Meenakshi Vilasam Government Vocational Higher Secondary School

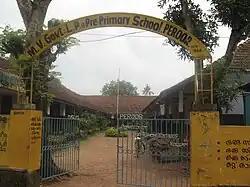
Entrance to the pre-primary school.

The school serves students from the fifth standard to higher secondary and vocational higher secondary levels.